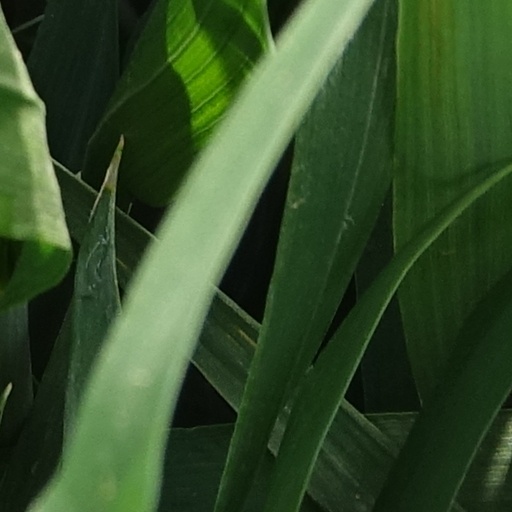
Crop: wheat